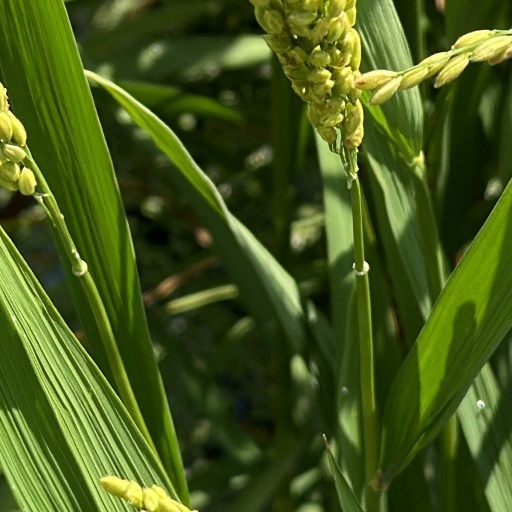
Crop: rice